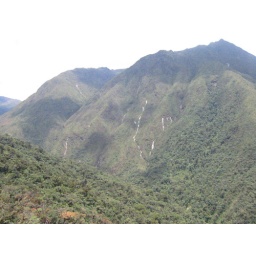
Taken somewhere in southern Ecuador, Jan 2004. This is virgin cloud forest on a mostly cloudless day.